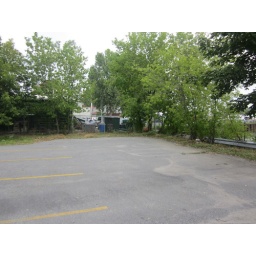
This where it would be sensible to provide a door in the fence to access the Wolfe Island ferry dock.